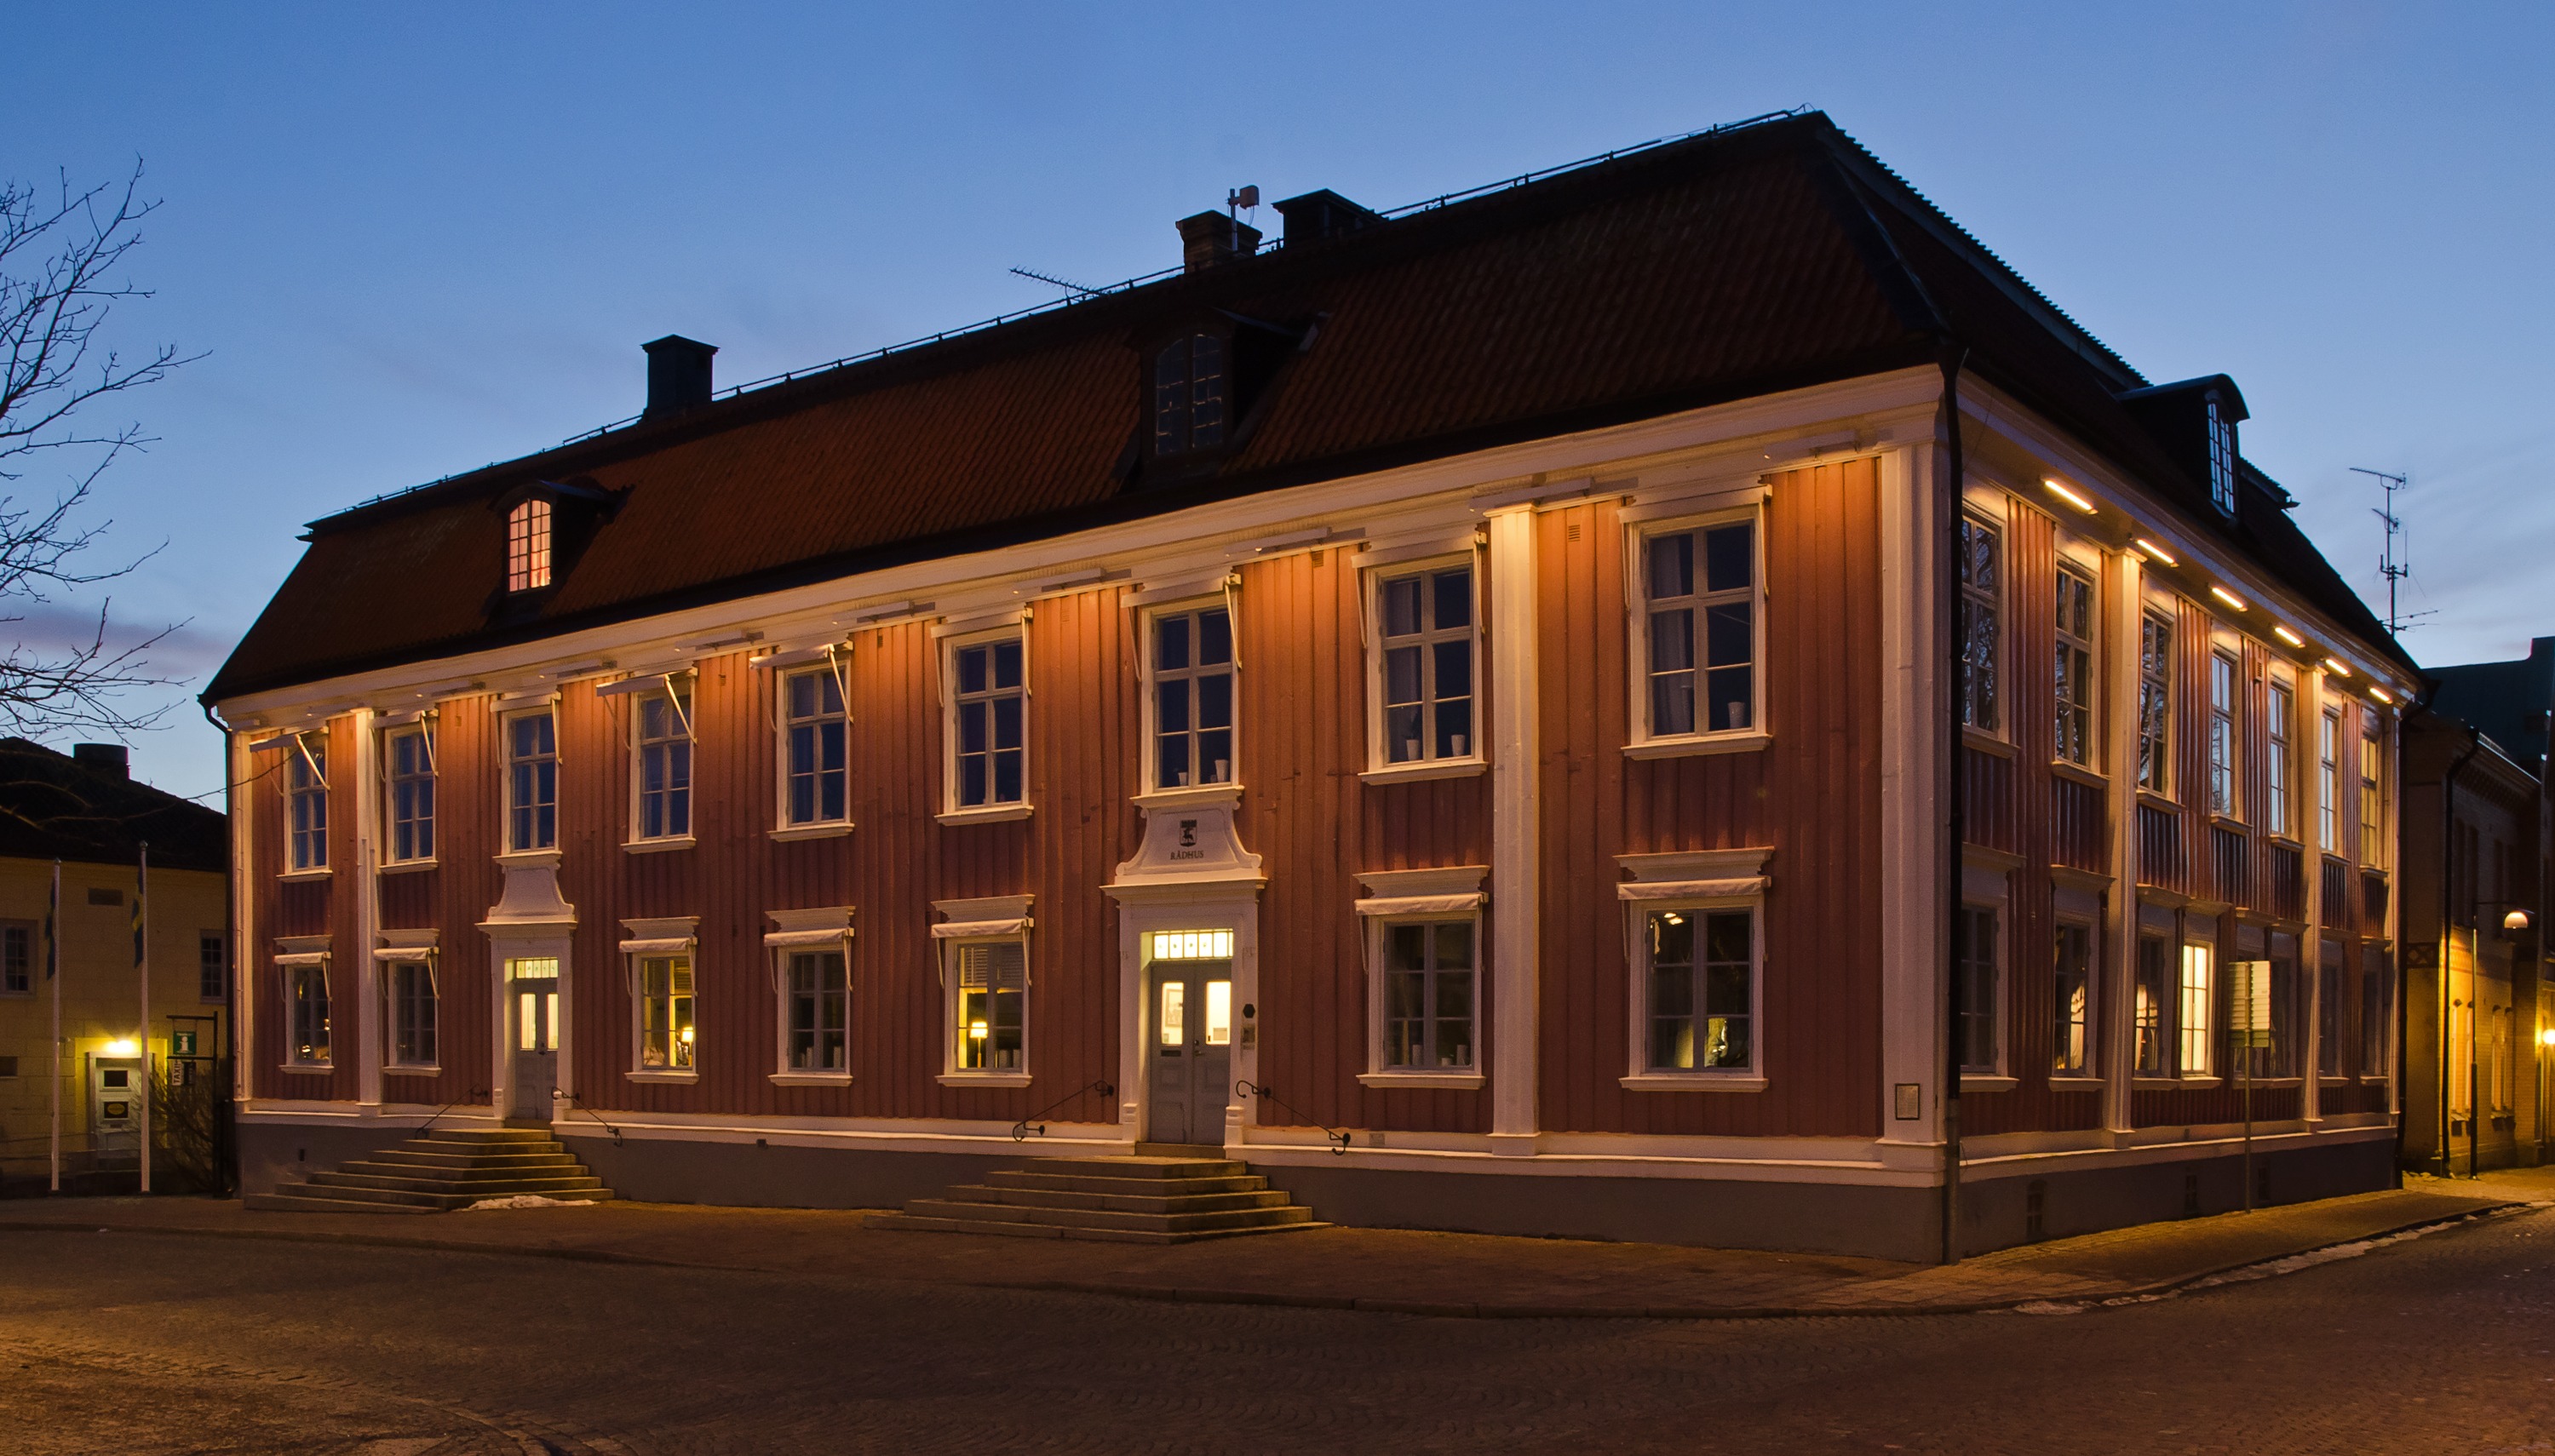
architecture, structure, sky, night, house, building, home, downtown, dusk, evening, facade, lighting, outside, lights, sweden, government, estate, town hall, urban area, residential area